Juvenile Training School (Japan)

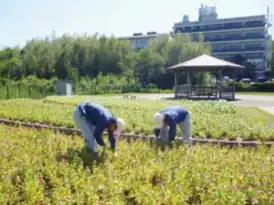
Community service activities

13:00 Life guidance, vocational guidance, educational guidance, physical education guidance, special activities guidance, physical exercises.